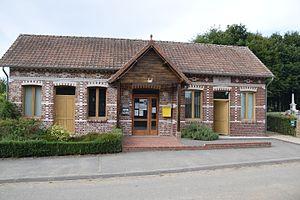
Mairie
Les Cent-Acres est une commune française située dans le département de la Seine-Maritime en région Normandie.